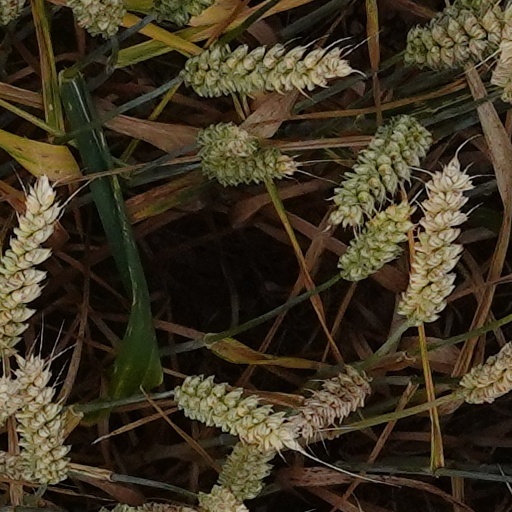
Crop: wheat